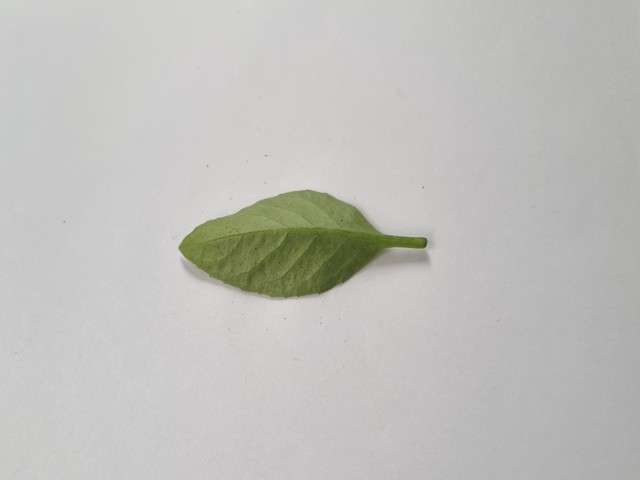
Plant: gainura